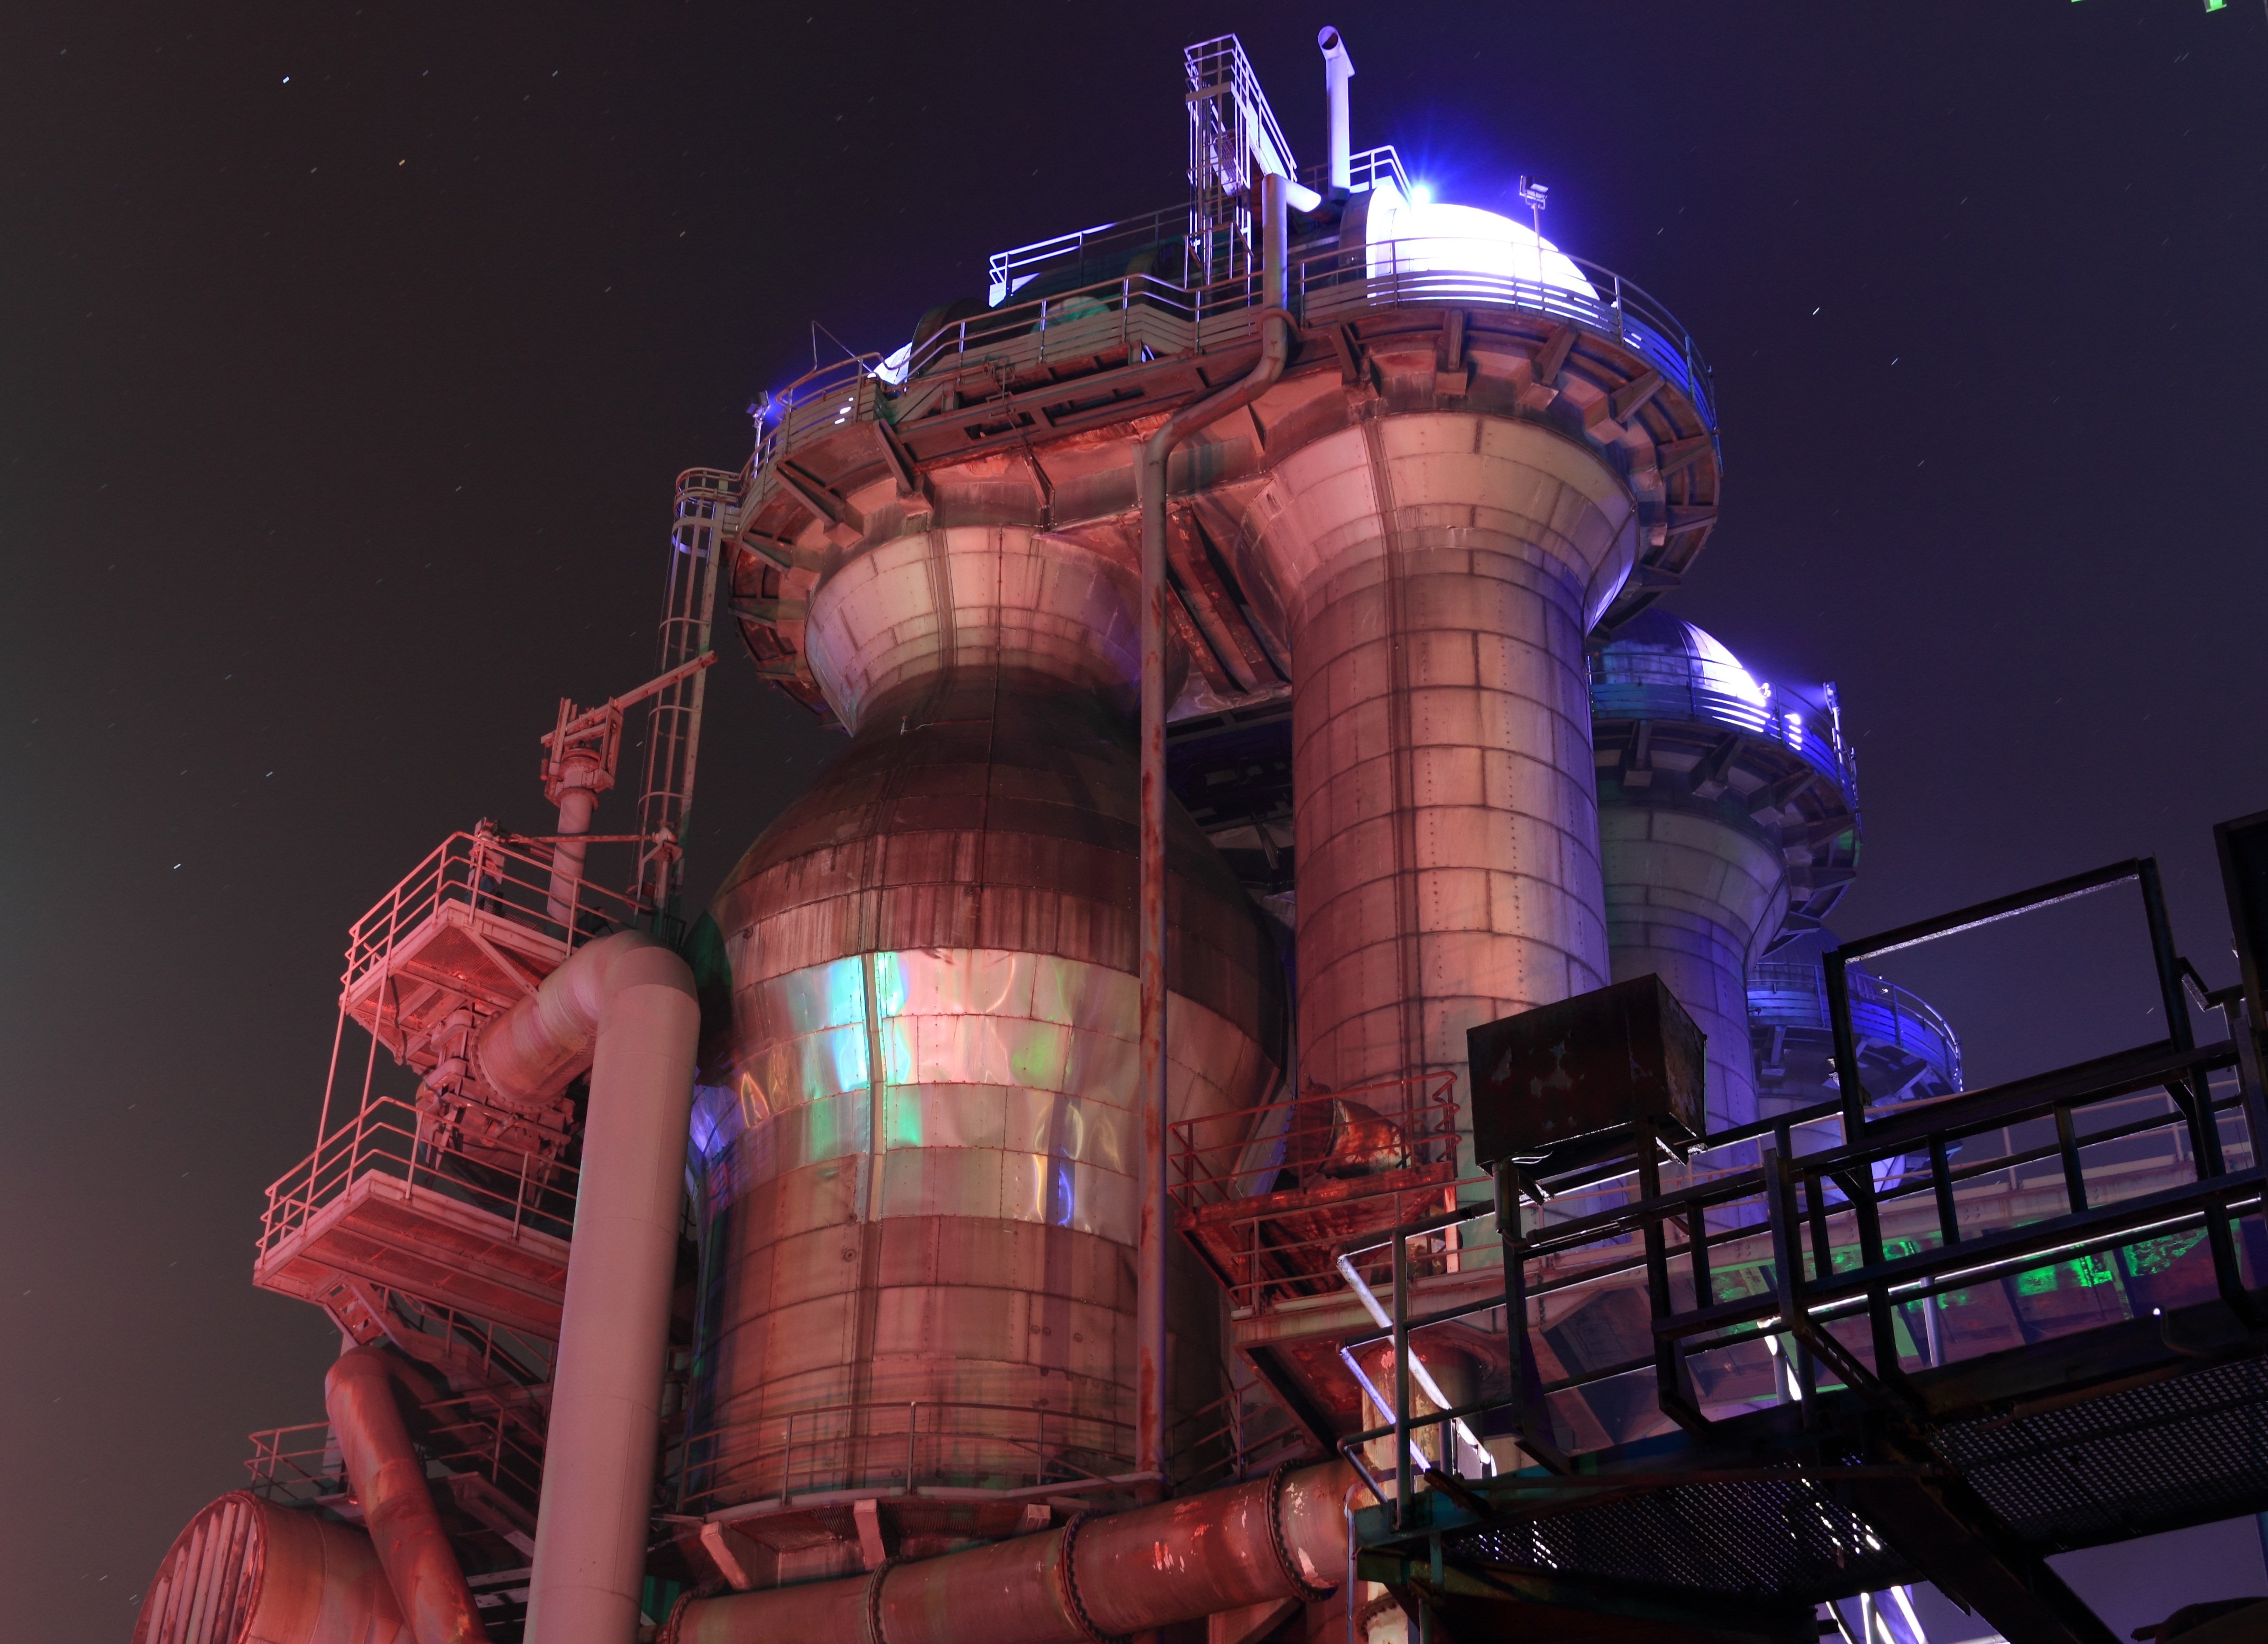
night, steel, evening, amusement park, industrial, industry, colorful, theatre, stage, germany, iron, duisburg, illumination, screenshot, blast furnace, atmosphere of earth, musical theatre, steelwork, landschaftpark